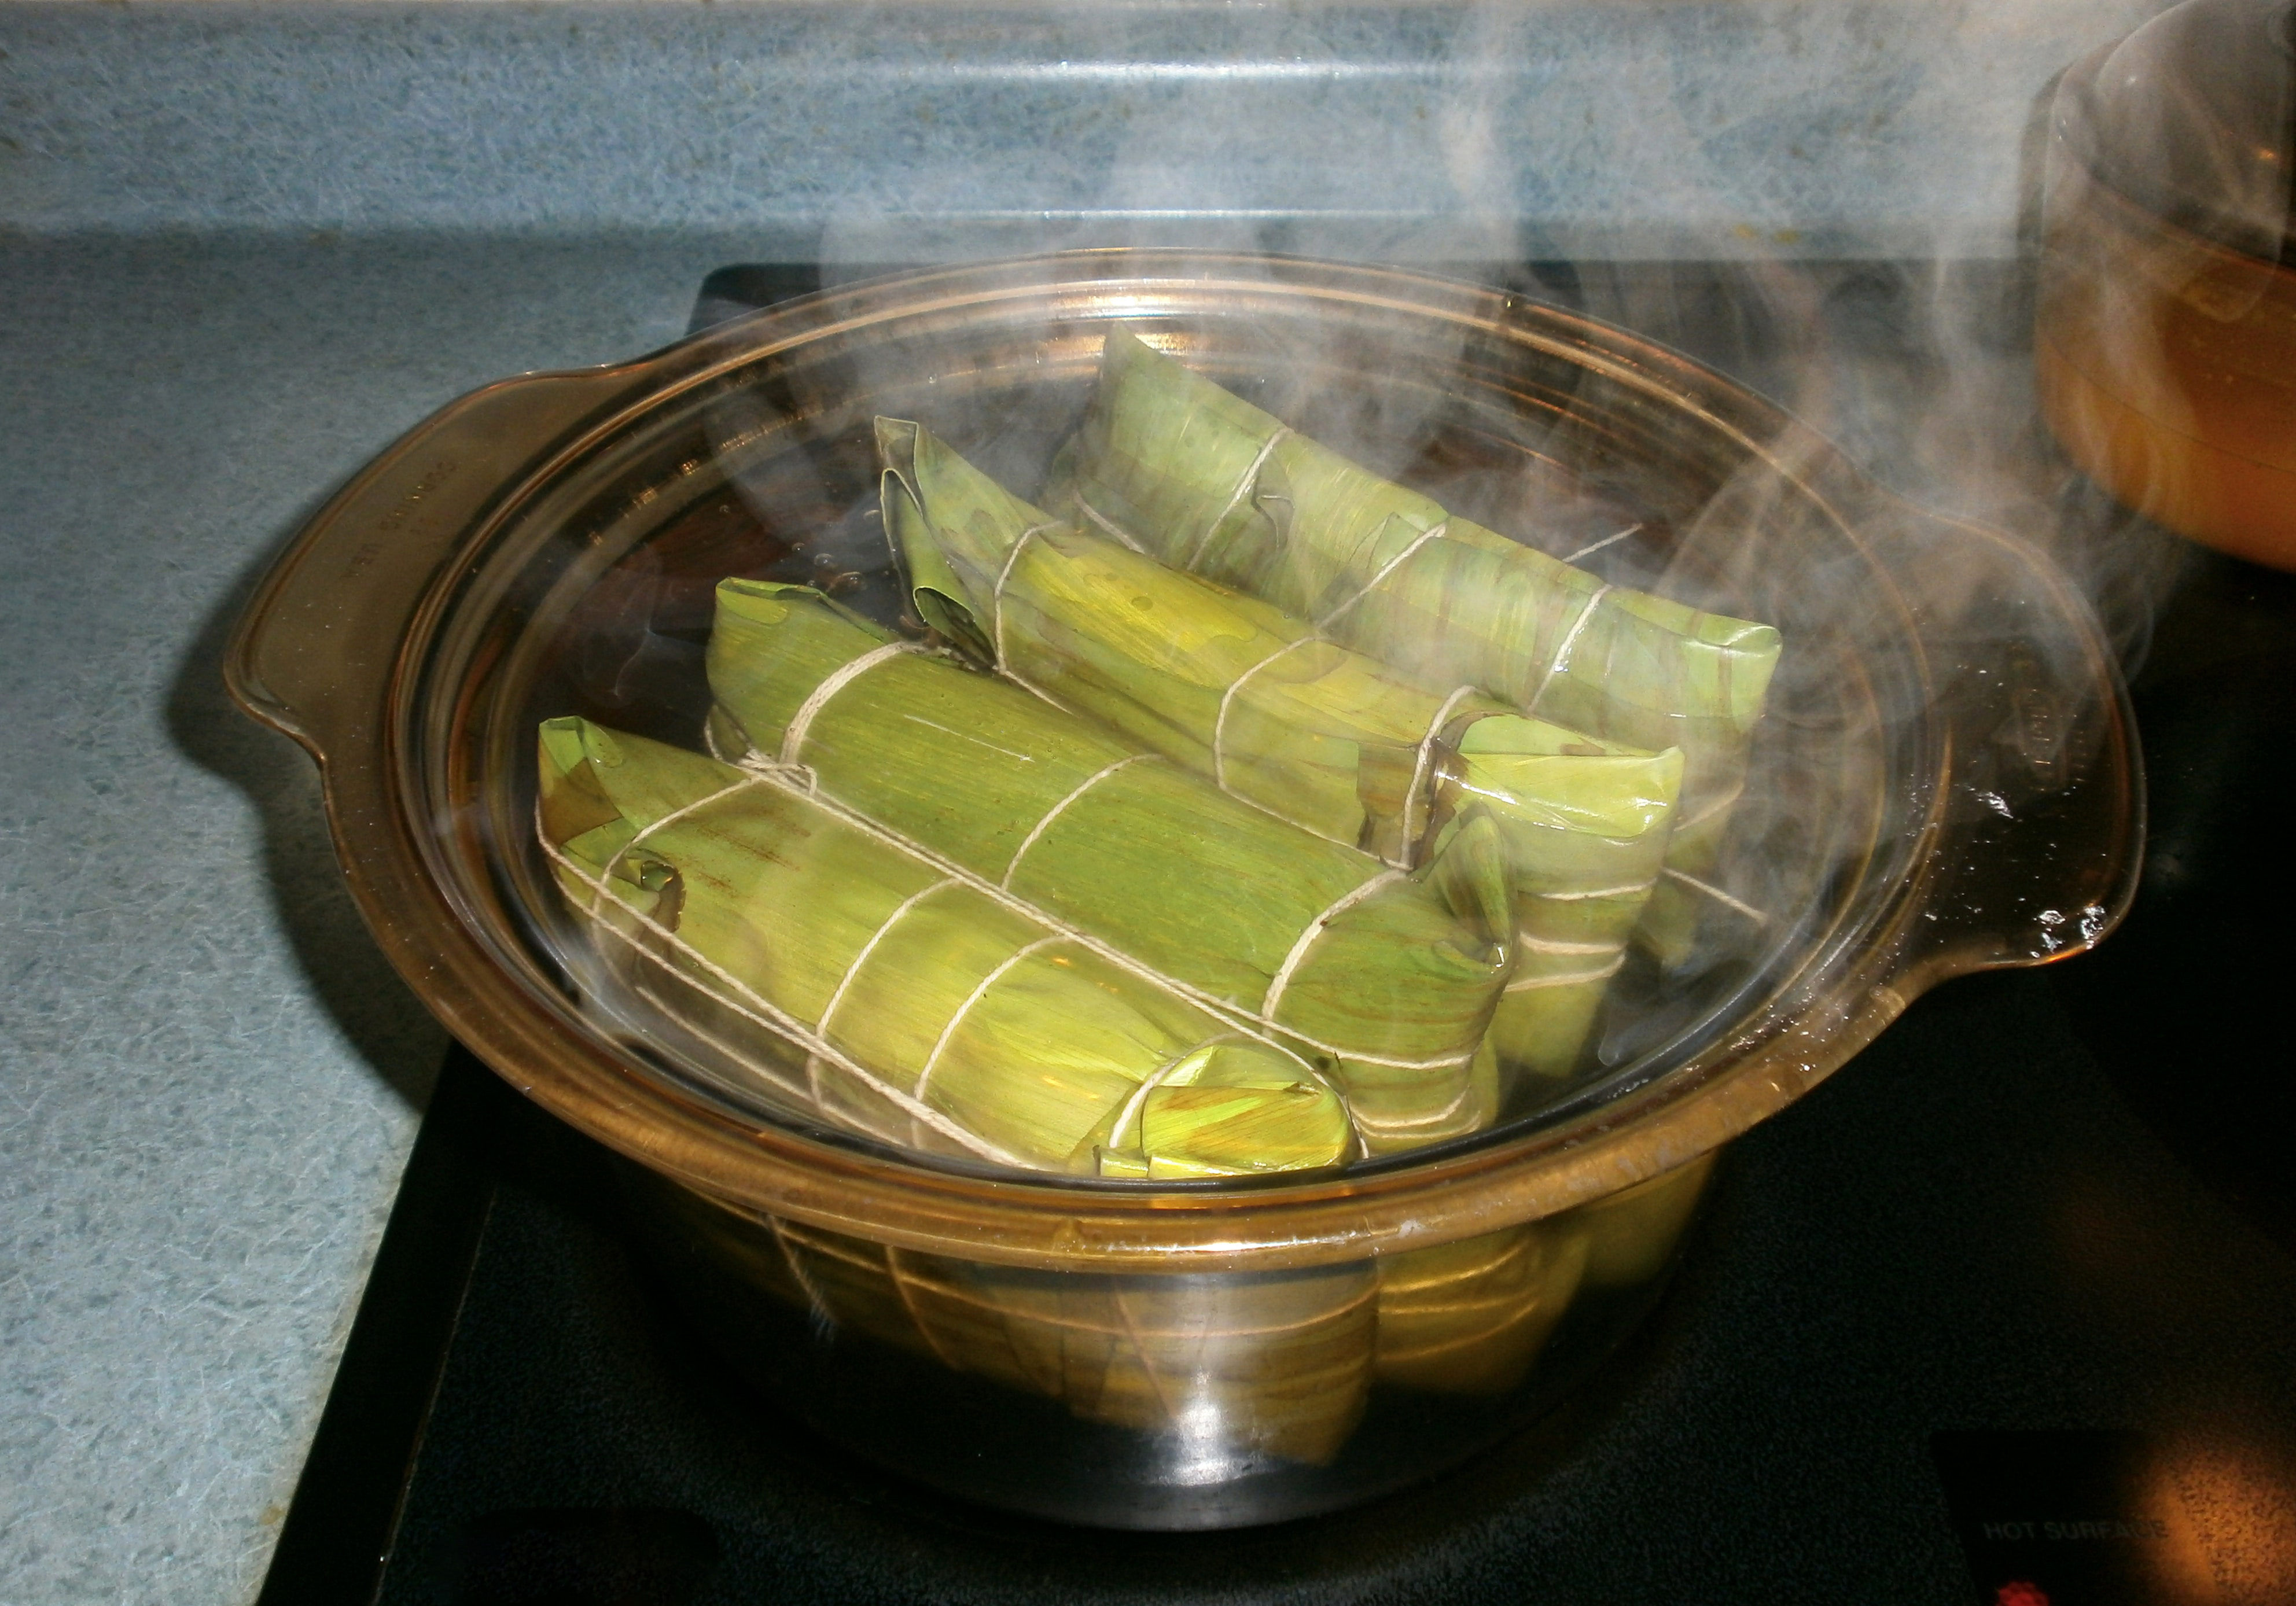
food, suman, dish, vegetable, ingredient, cuisine, recipe